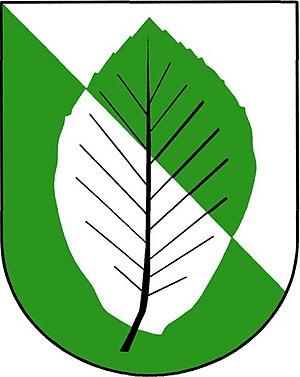
Velká Buková est une commune du district de Rakovník, dans la région de Bohême-Centrale, en République tchèque. Sa population s'élevait à 283 habitants en 2020.